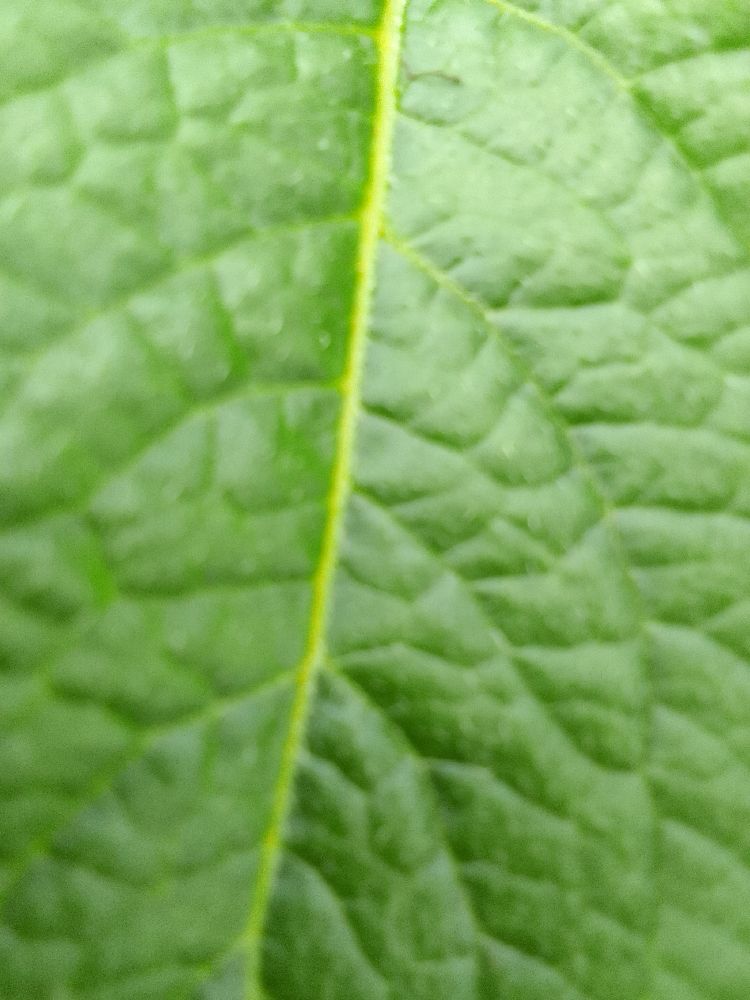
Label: Healthy